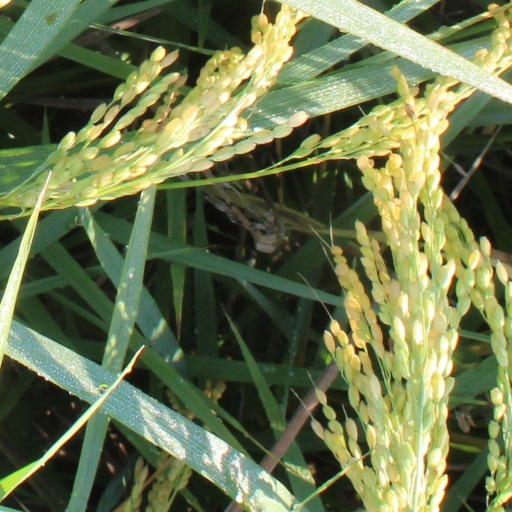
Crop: rice